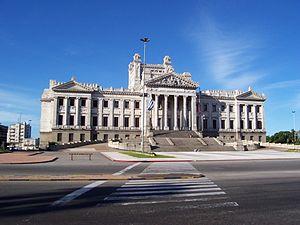
Propuesta Batllista est une tendance organisée du Parti colorado, qui présenta sa propre liste aux élections générales de 2009. Elle fut officiellement formée le 18 juin 2009, réunissant les tendances de la liste 15 et du Foro Batllista, nommés après José Batlle y Ordóñez, fondateur de l'Uruguay moderne.
L’Uruguay, en forme longue la république orientale de l'Uruguay, en espagnol : Uruguay /u.ɾu.ˈɣwai/ et República Oriental del Uruguay, est un pays du Cône Sud de l’Amérique du Sud, situé au sud du Brésil et à l’est-nord-est de l’Argentine, dont il est séparé par le fleuve Uruguay qui lui a donné son nom.
L'Assemblée générale est le parlement bicaméral de l'Uruguay.
Les élections générales uruguayennes de 2019 ont lieu les 27 octobre et 24 novembre 2019 afin d'élire simultanément le président et le vice-président ainsi que les 99 membres de la chambre des représentants et les 30 membres du Sénat de l'Uruguay. Un référendum constitutionnel sur un ensemble de mesures sécuritaires est organisé simultanément.
La culture de l'Uruguay, pays d'Amérique du Sud, désigne d'abord les pratiques culturelles observables de ses habitants.